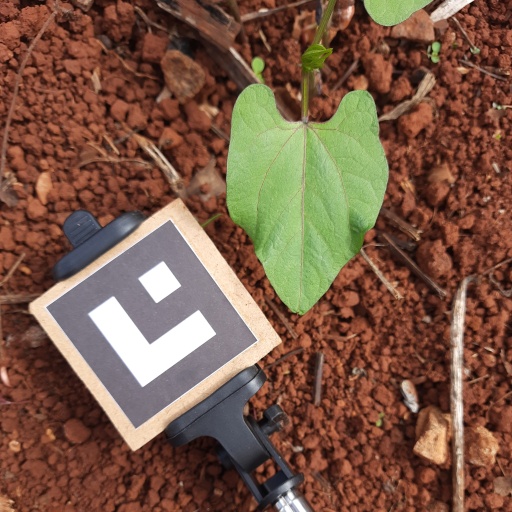
Observations: wavy surface, no eating holes, under sunlight